Question: Please indicate a possible affordance area of the hold_knife that can be used for holding
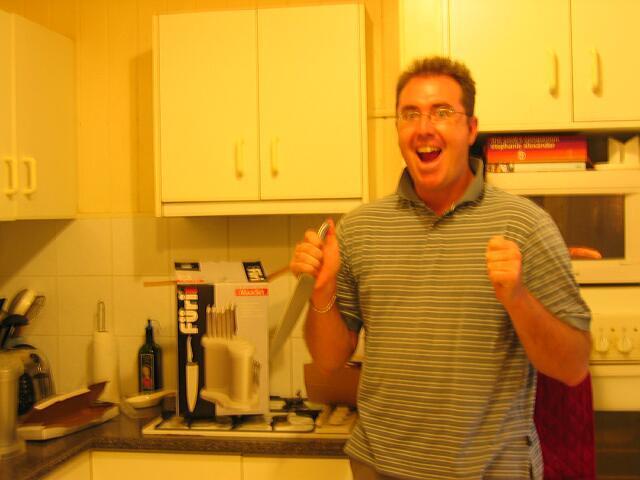
Answer: [303.5, 217.5, 336.5, 283.5]